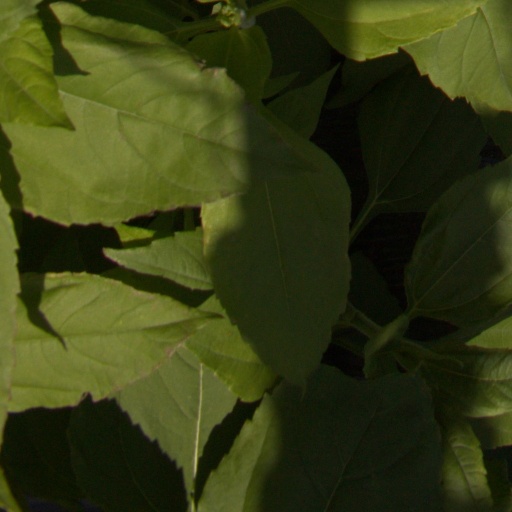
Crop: Jerusalem artichoke